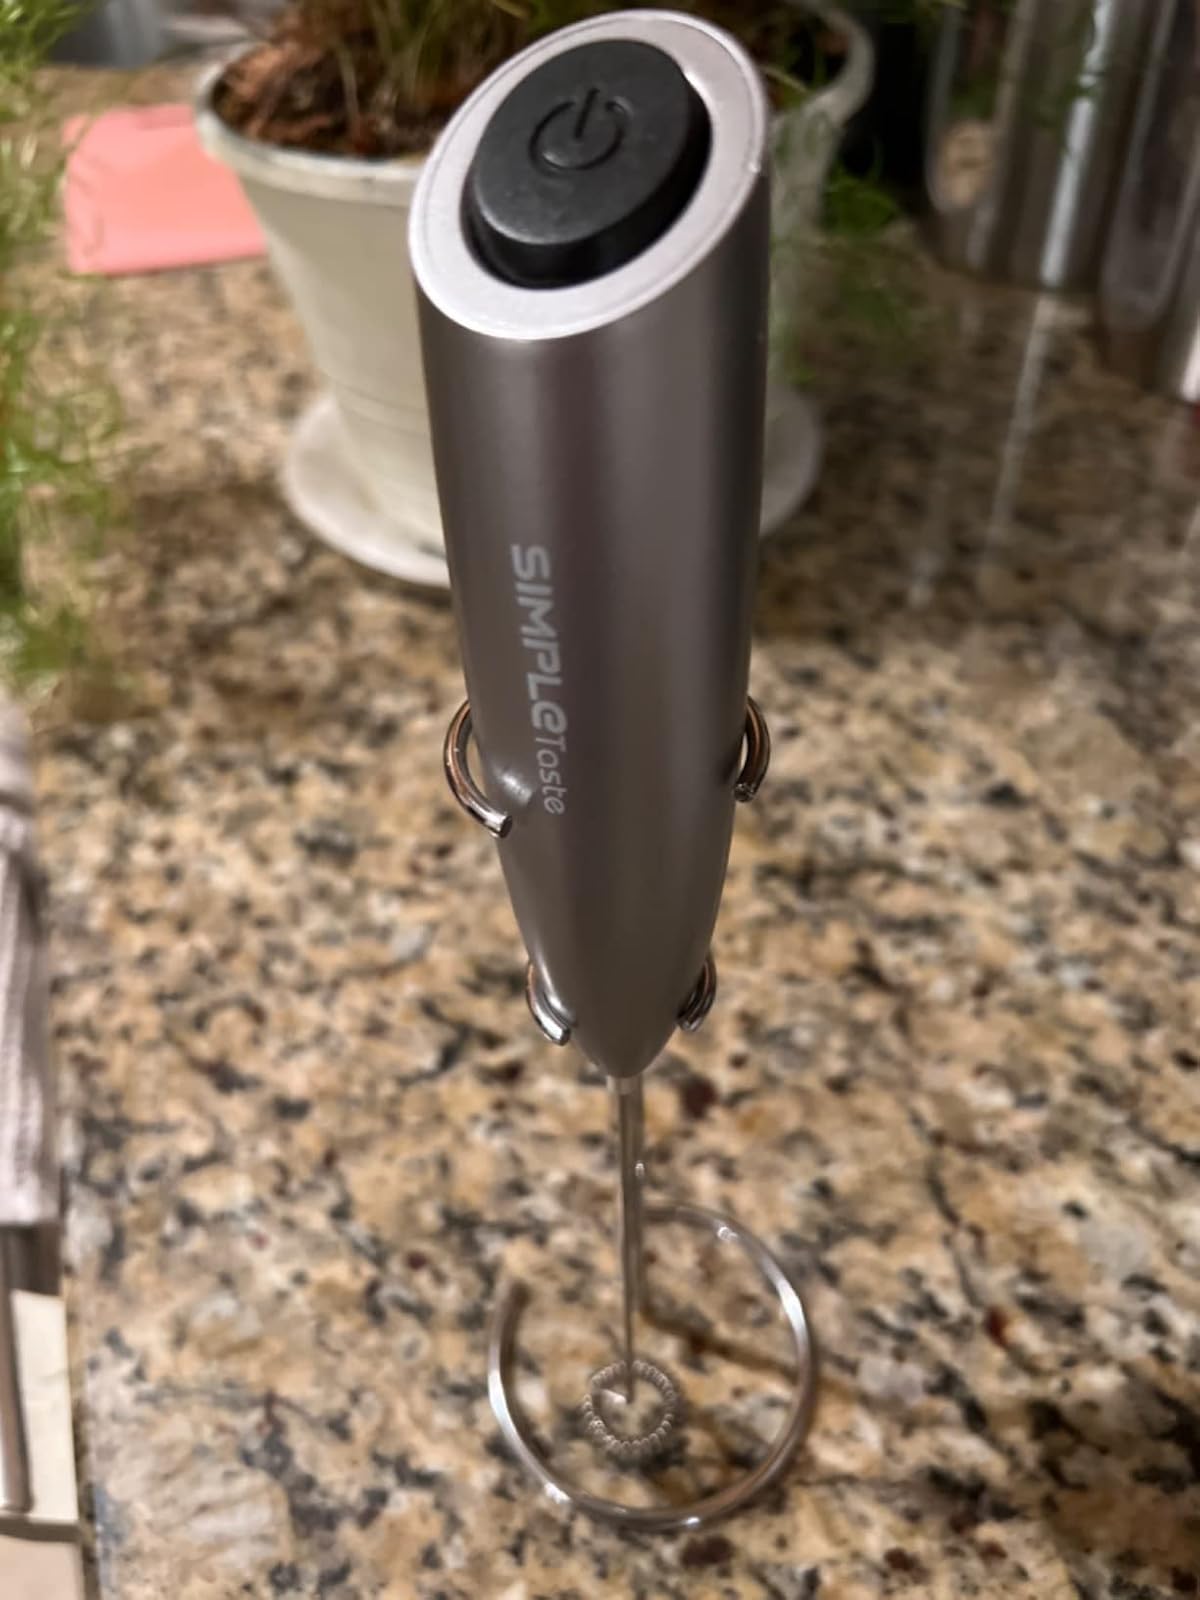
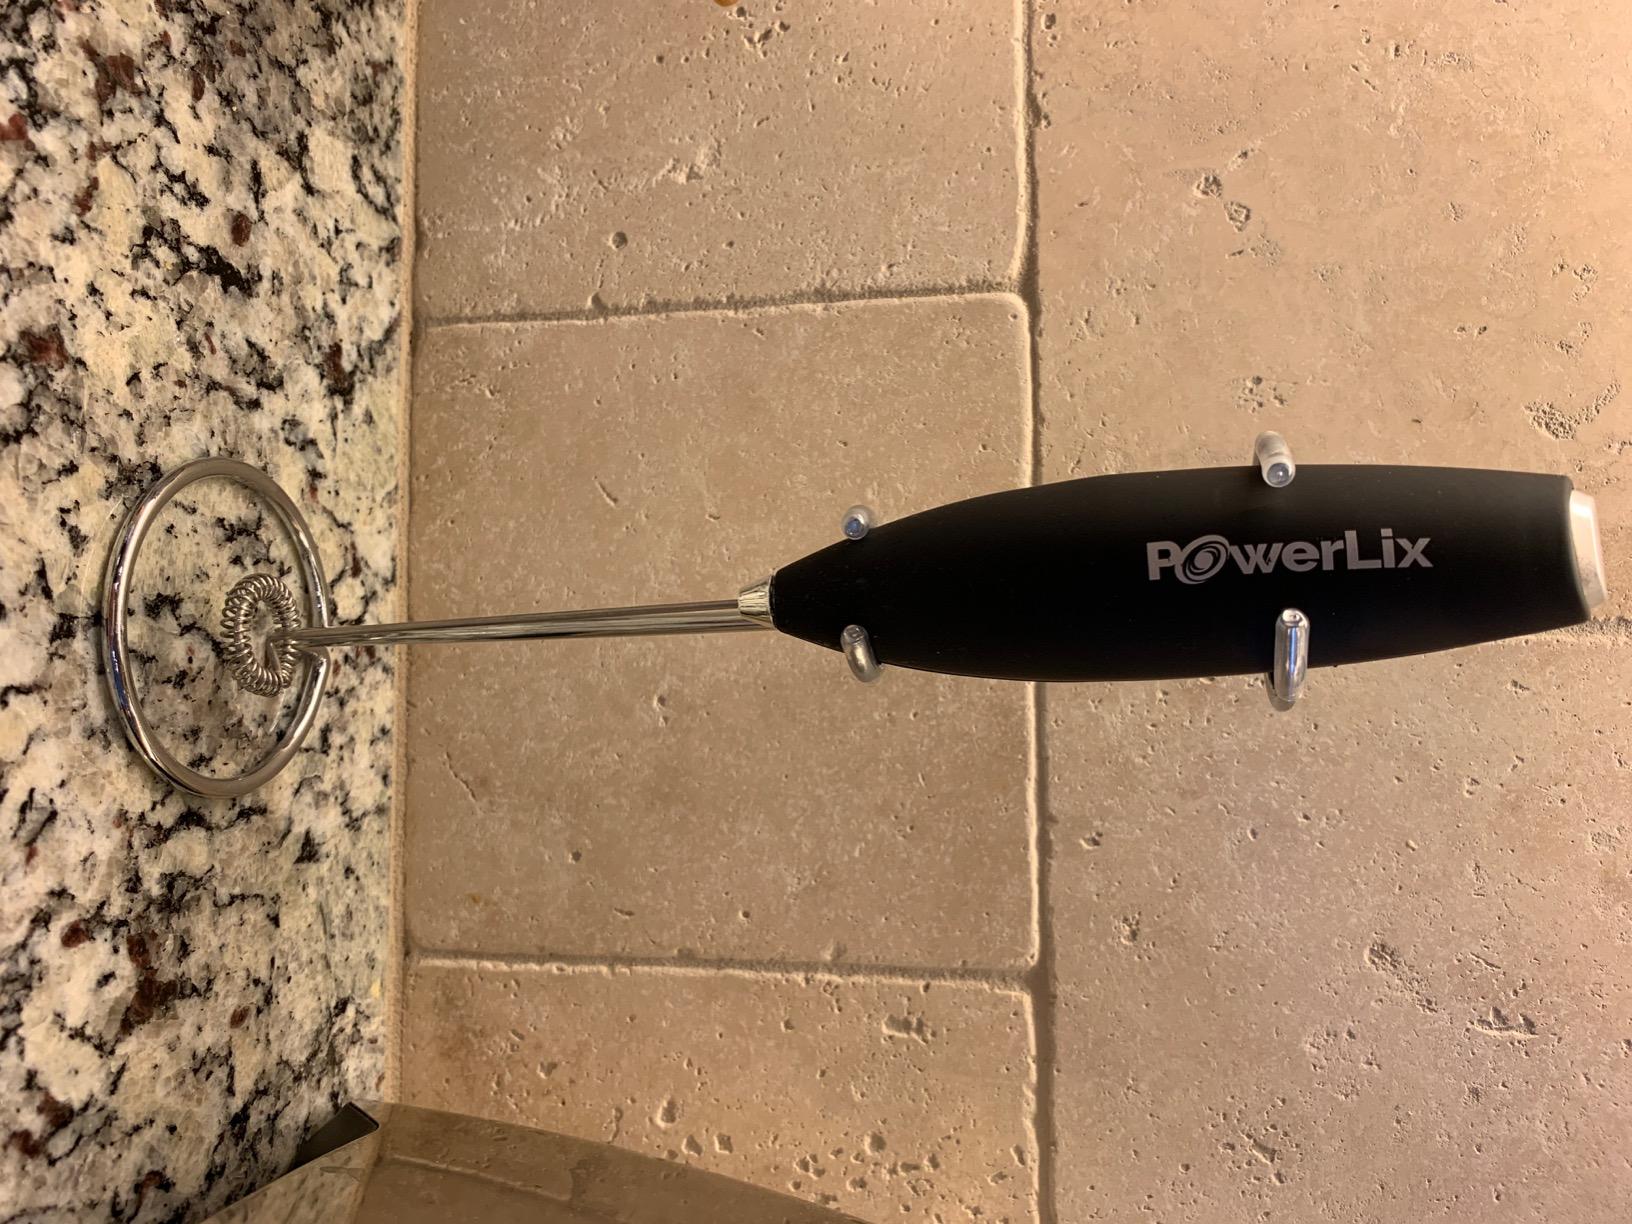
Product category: items_mixer
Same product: no